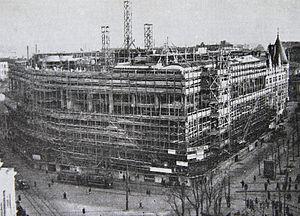
Le Grand magasin Stockmann est situé, dans la zone délimitée par Mannerheimintie, Aleksanterinkatu, Keskuskatu et Pohjoisesplanadi, dans le quartier Kluuvi d'Helsinki, en Finlande. C'est un bâtiment commercial et un grand magasin culturel. C'est l'un des nombreux grands magasins appartenant à la société Stockmann. C'est aussi, le plus grand magasin des pays nordiques en termes de surface et de chiffre d'affaires total. En même temps, c'est également l'établissement le plus rentable, le plus visible et le plus productif de tout le groupe Stockmann. Le magasin est connu pour avoir toutes les marques de luxe internationalement reconnues, et Stockmann a la réputation d'être le premier grand magasin haut de gamme en Finlande. Le département Stockmannin Herkku, situé au sous-sol, est réputé pour la qualité et le choix de ses produits alimentaires. Le logo Stockmann représente un ensemble d'escaliers mécaniques, que l'on croit à tort, qu'ils représentent les premiers escaliers mécaniques construits en Finlande. Les premiers escaliers mécaniques en Finlande ont été installés dans le grand magasin Forum à Turku, en 1926.